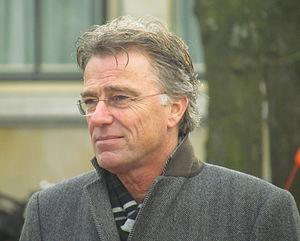
Le NOS Journaal est le nom des informations télévisées et radiophoniques publiques officielles aux Pays-Bas. Ces émissions sont réalisées par la Nederlandse Omroep Stichting. Le journal télévisé de 20h sur NPO 1 est le plus important en termes d'audience. Il est présenté par Rob Trip.